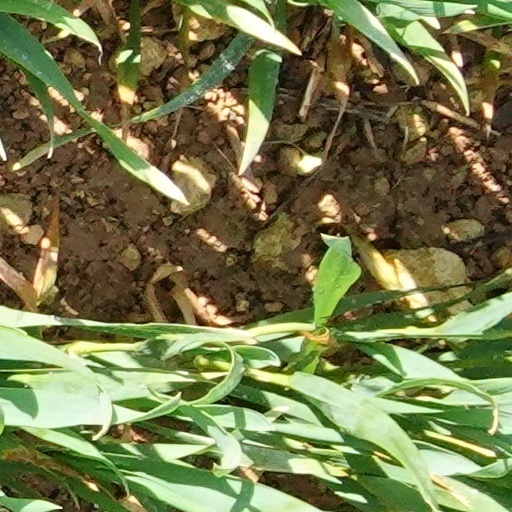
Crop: wheat